Maniac (2012 film)

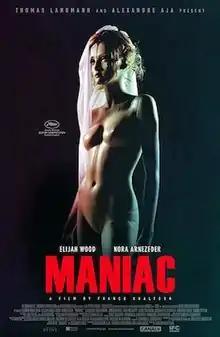
Theatrical release poster

Maniac is a 2012 psychological slasher film directed by Franck Khalfoun, written by Alexandre Aja and Grégory Levasseur, and starring Elijah Wood and Nora Arnezeder. It is a remake of the 1980 film of the same name, and follows the violent exploits of a brutal serial killer.